John Craig (reformer)

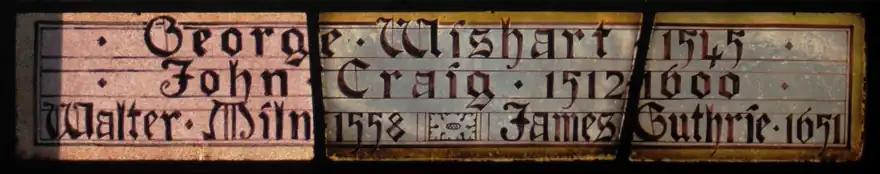
Window in Edinburgh Castle's Great Hall. George Wishart (c.1513 – 1 Mar 1546), Walter Miln (d. Apr 1558), James Guthrie (1612? – 1 Jun 1661)

John Howie in the Scots Worthies tells about the dog: "During his travels abroad he was frequently delivered out of very great dangers, by the kind interposition of a gracious Providence: an instance of which we have while he was in Italy. Being obliged to flee out of that country, on account of his regard for the Reformation, in order to avoid being apprehended, he was obliged to lurk in obscure places in the day-time, and travel over night. By this means any little money he had was soon exhausted, and being in the extremity of want, a dog brought a purse to him with some gold in it, by which he was supported until he escaped the danger of being taken." John Hamilton argued "...a black dog gave to him by the way a purse of gold. The colour of the dog may declare whether it was sent by a good spirit or not; for the Holy Spirit descended upon Christ in the likeness of a white dove."